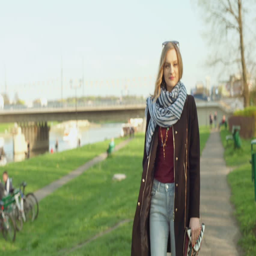
pretty girl walking on pathway next to the river and smiling to the camera